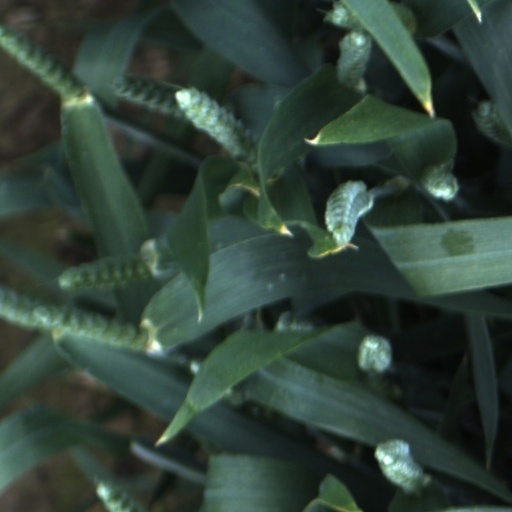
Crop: wheat